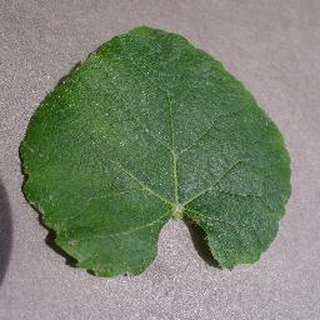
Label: healthy_grape